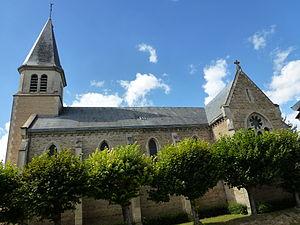
Barby est une commune française située dans le département des Ardennes, en région Grand Est.